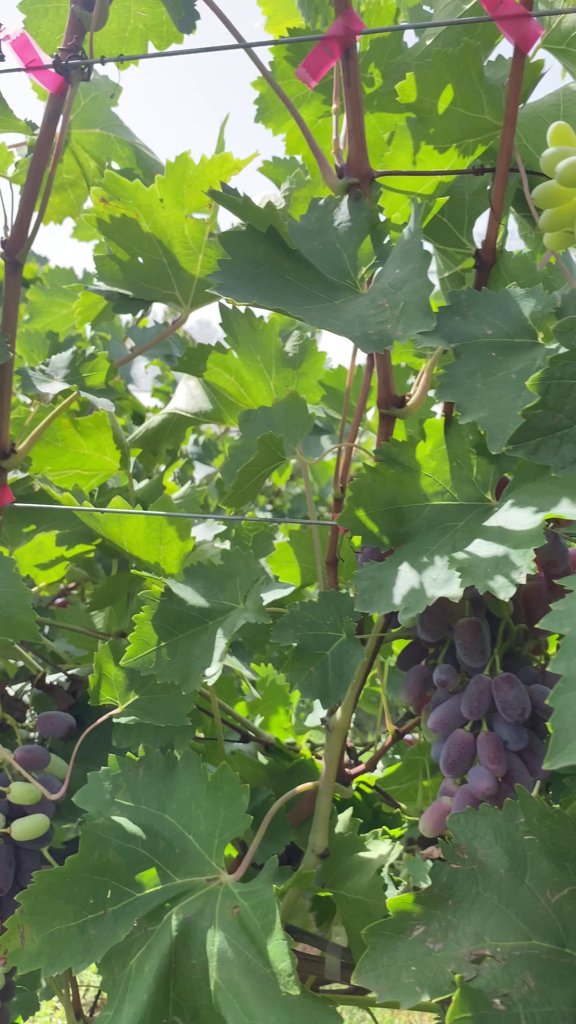
Berries visible: 44
Grape clusters: 3